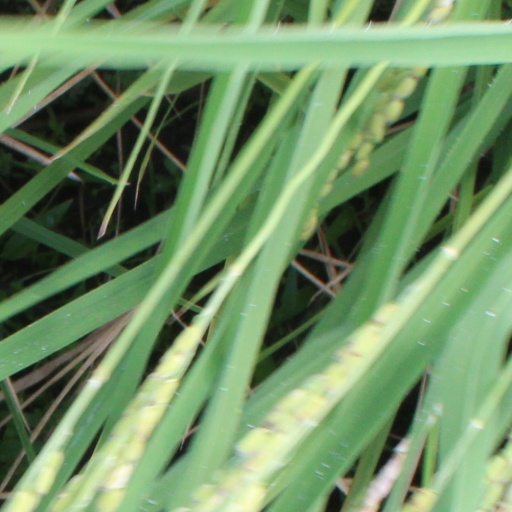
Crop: rice